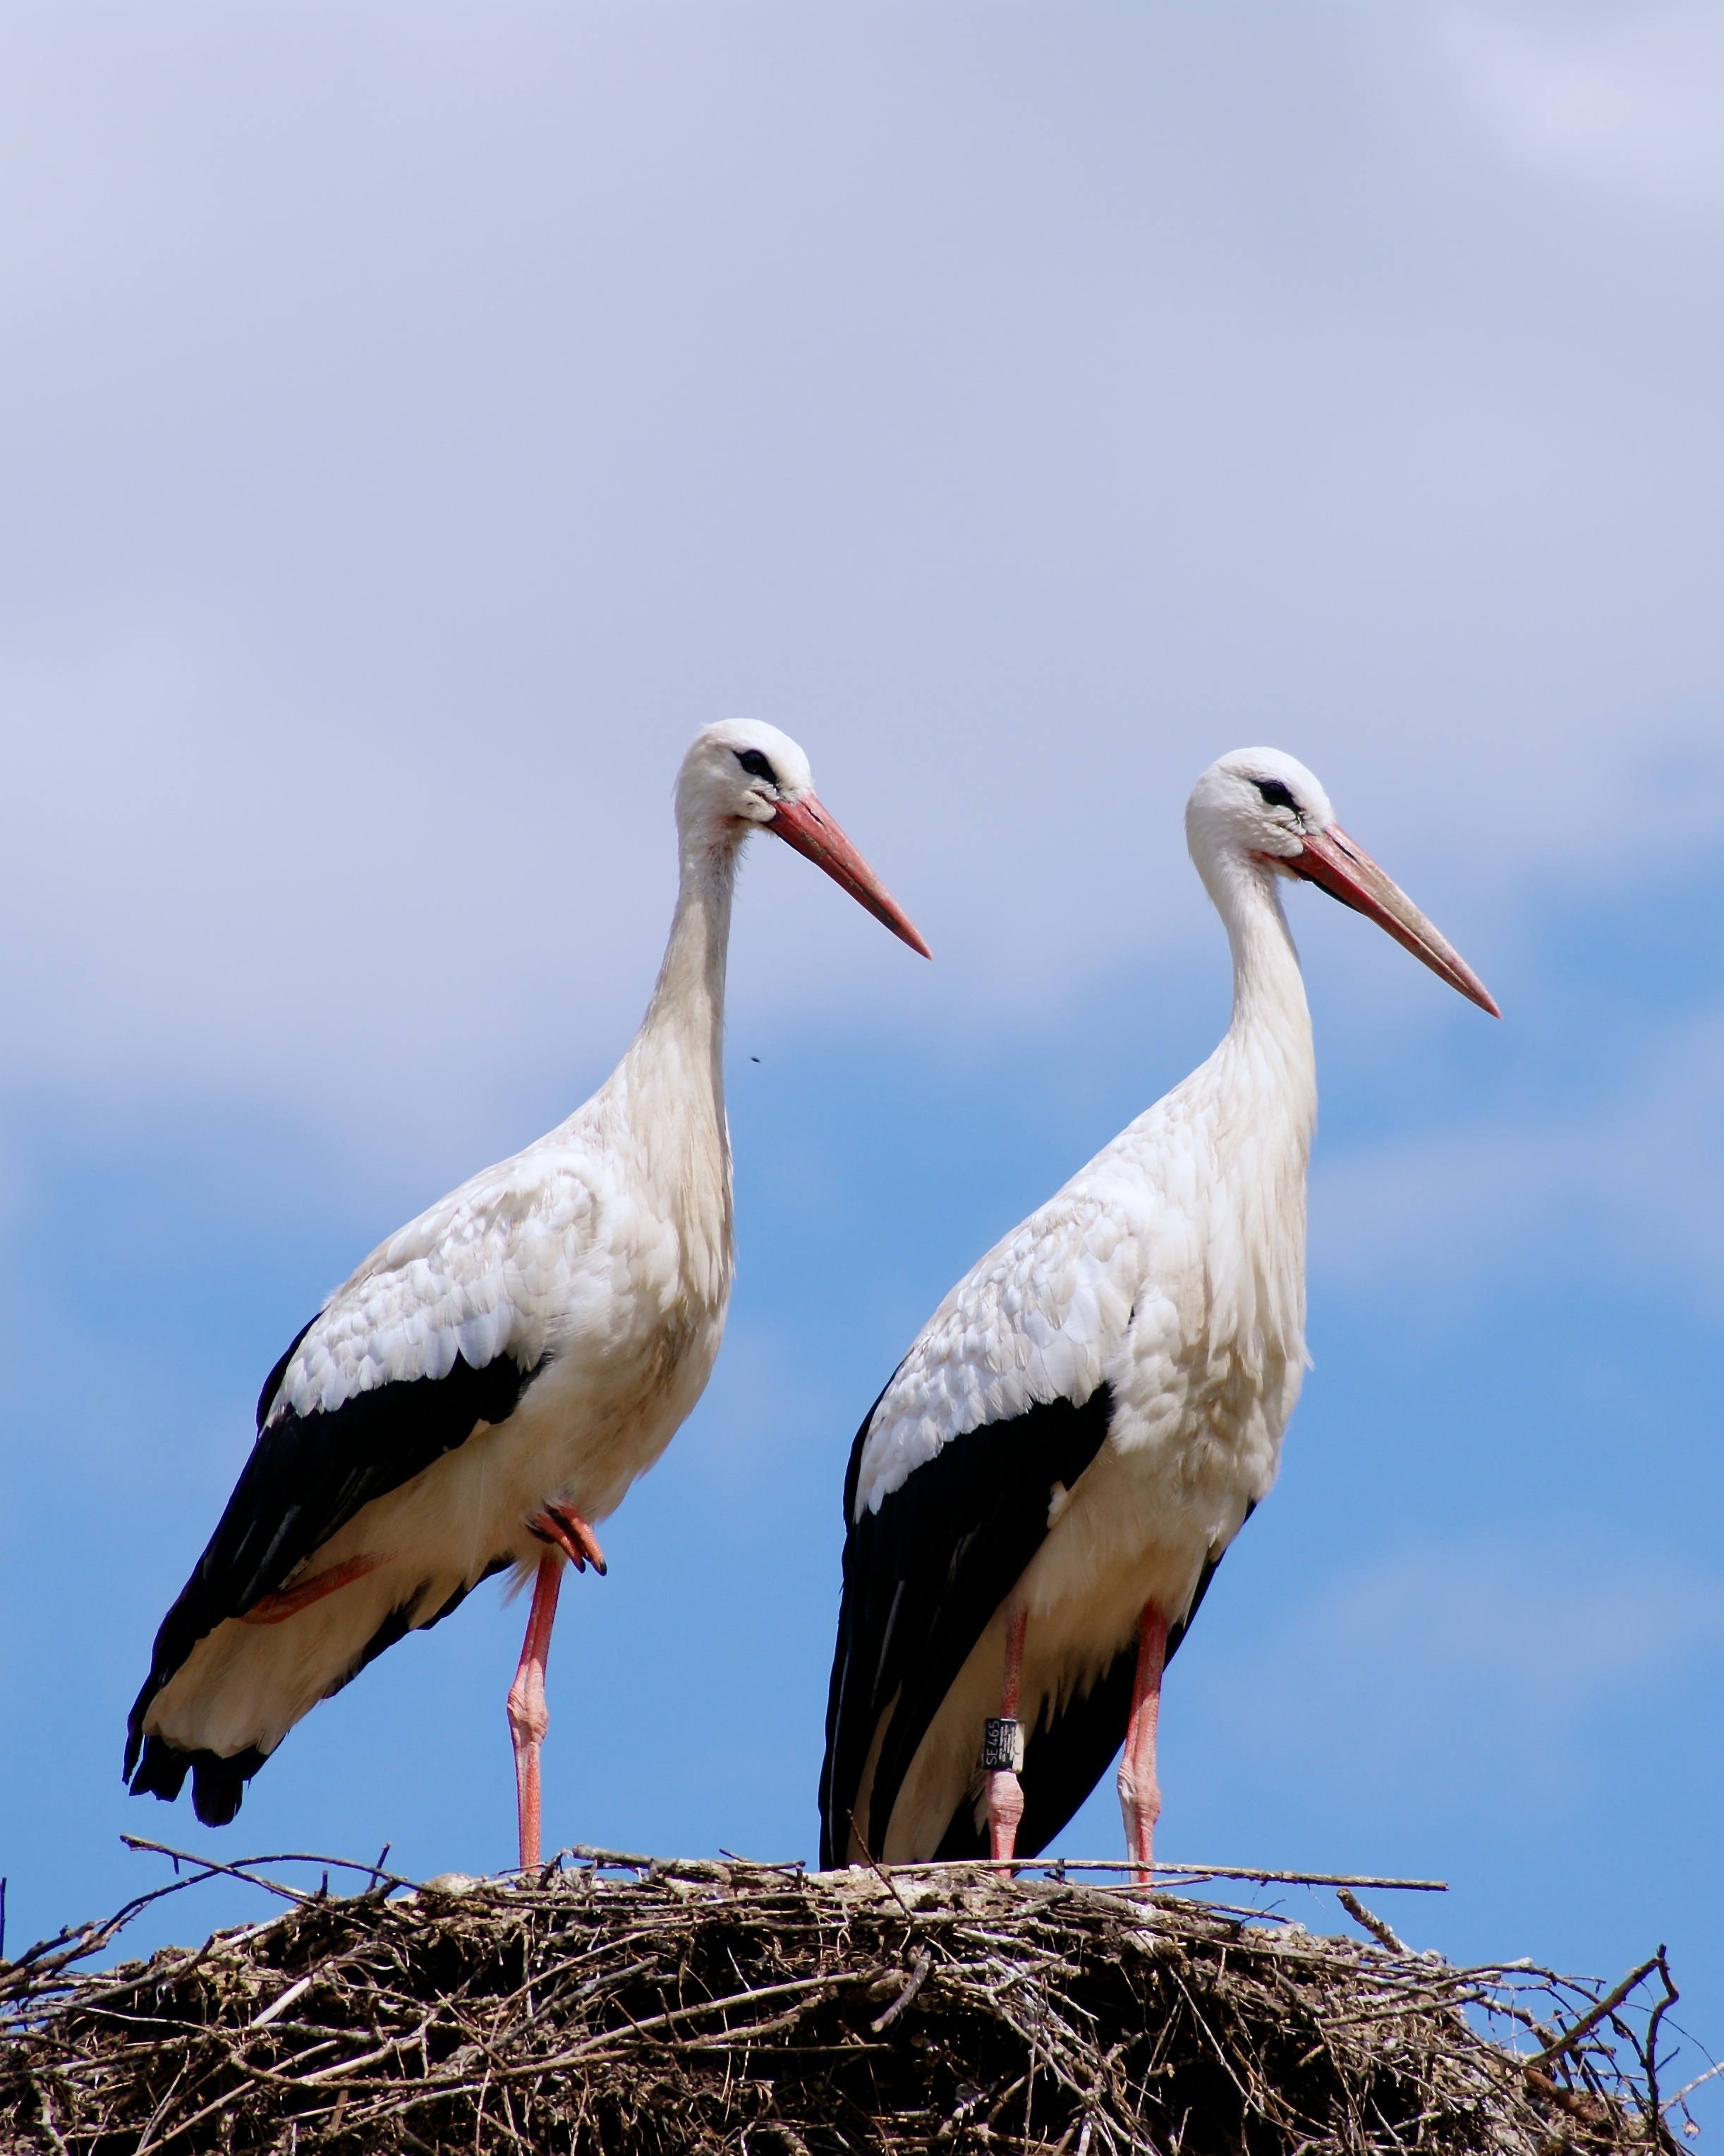
nature, bird, wing, animal, wildlife, beak, feather, fauna, stork, birds, vertebrate, ibis, breed, white stork, storks, rattle stork, stork couple, storchennest, stork's nest, ciconiiformes, los flies